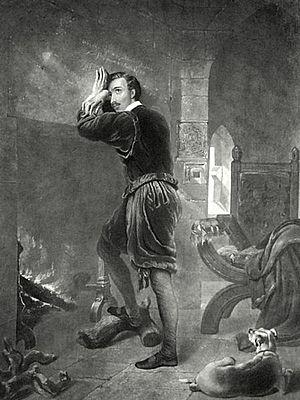
Philip Howard, 13ᵉ comte d’Arundel, est un important noble anglais, incarcéré sur ordre de la reine Élisabeth comme suspect de complot. Il a été canonisé par le pape Paul VI en 1970, comme l'un des martyrs d'Angleterre et du pays de Galles.